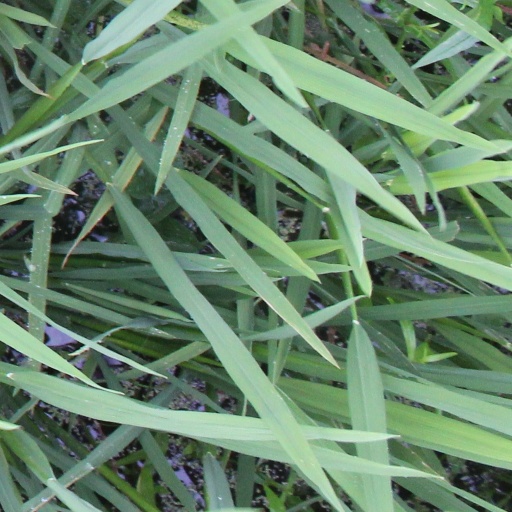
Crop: rice